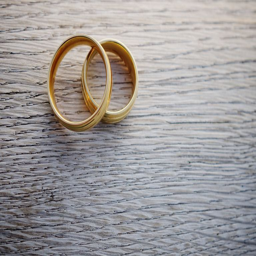
a pair of gold wedding rings symbolize marriage .